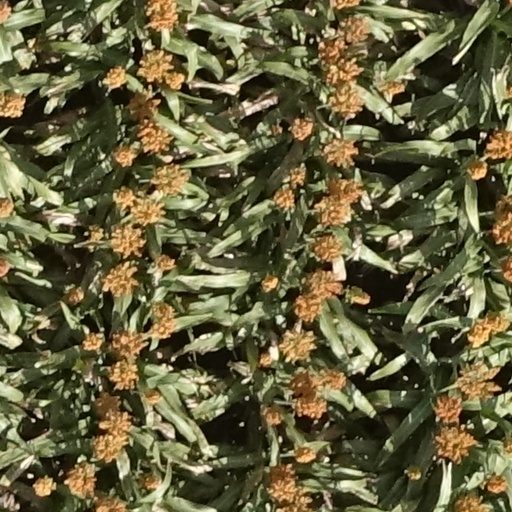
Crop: sorghum